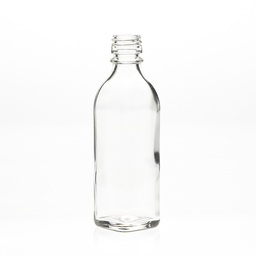
Label: bottles